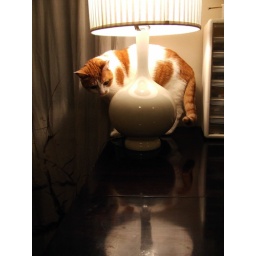
She's never seen her reflection on a table before. Making a concerted effort to clear surfaces in the house.